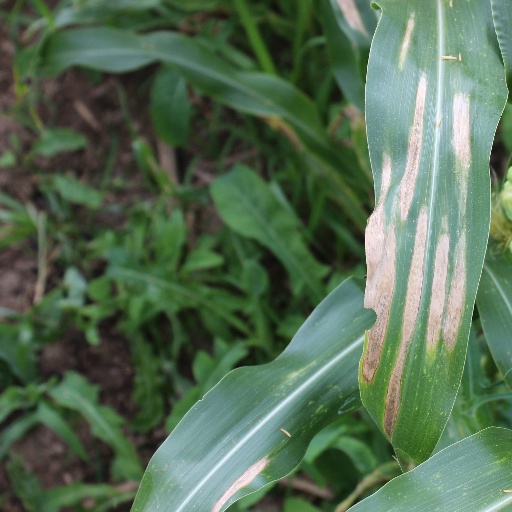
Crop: maize; corn